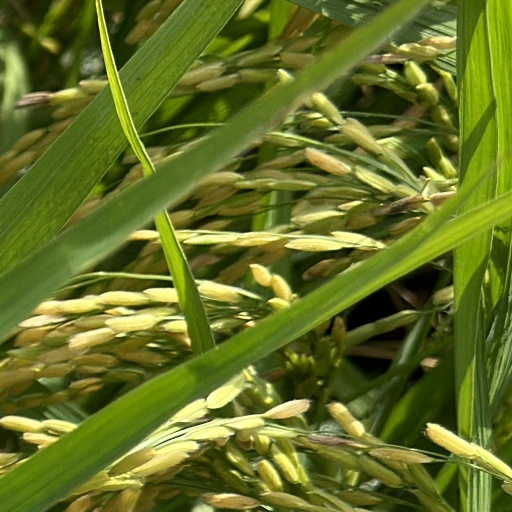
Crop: rice